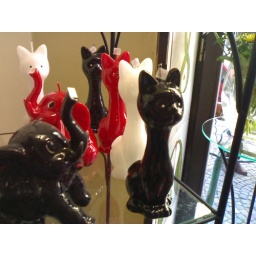
doreen bought one of these candles in red  to match her sitting room